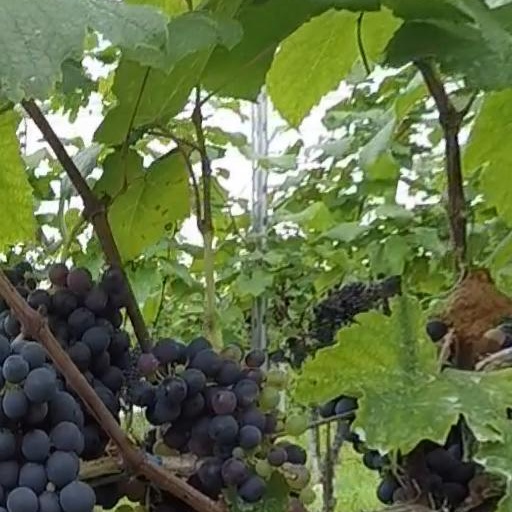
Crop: grape